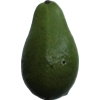
Label: green_avocado